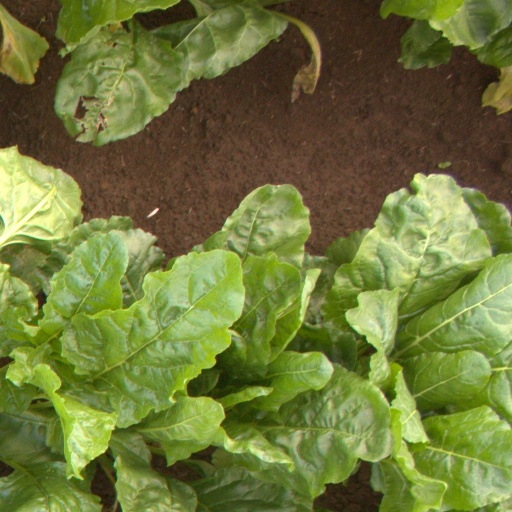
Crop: sugar beet